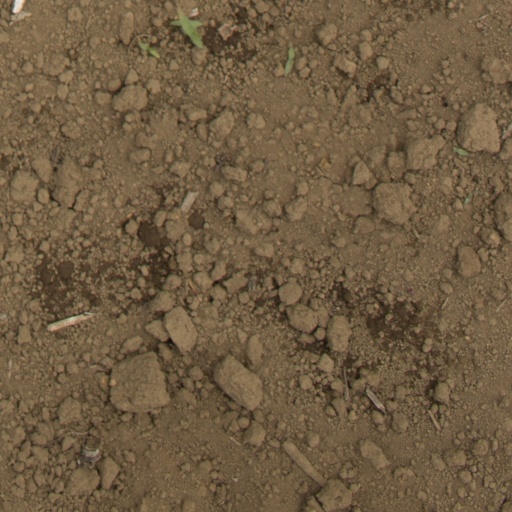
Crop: Jerusalem artichoke